William Wanton

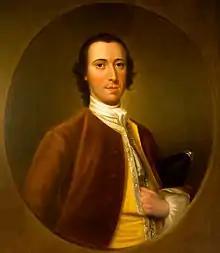
Official portrait in the Rhode Island State House

William Wanton (September 15, 1670 – December 1733) was a governor of the Colony of Rhode Island and Providence Plantations, serving a short term prior to his death. He spent most of his adult life in the civil and military service of the colony and commanded a sloop for chasing privateers.